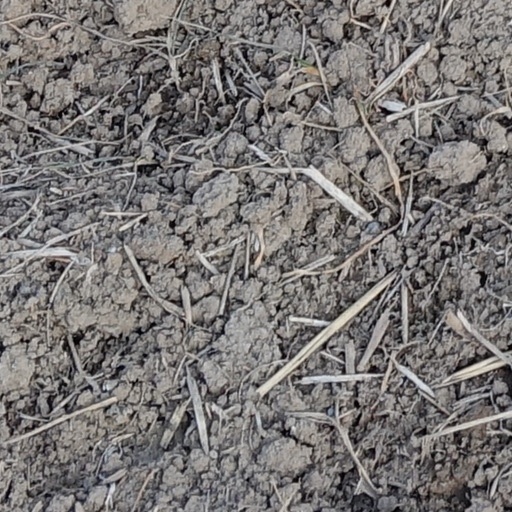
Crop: wheat